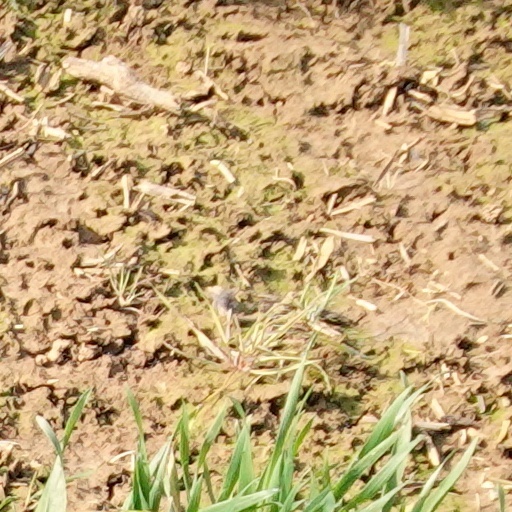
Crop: wheat